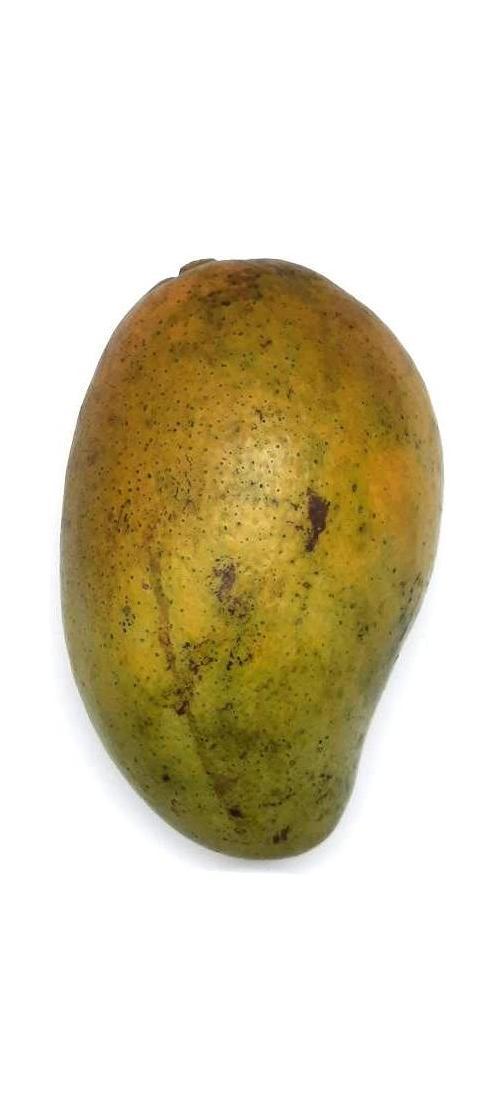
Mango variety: Rupali